Toyota Racing Development

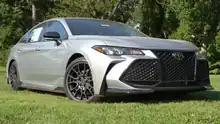
2020 Toyota Avalon TRD

Through the TRD brand Toyota since the early-2010's has had a driver development program called TD2 which offers training to develop drivers so they can succeed at the top level of motorsports. Drivers currently in the program as of 2022 consist of Chandler Smith, Christian Eckes, Corey Heim, Gracie Trotter, Sammy Smith, Kaylee Bryson, Cannon McIntosh, Presley Truedson, and Daison Pursley. Drivers such as Erik Jones, Christopher Bell, and Harrison Burton have "graduated" from the program and made it to the NASCAR Cup Series which the program preps its drivers for.